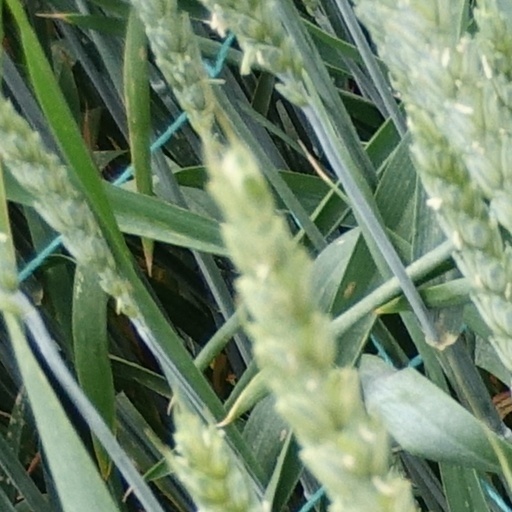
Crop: wheat